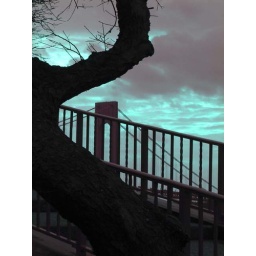
This is part of a tree under the over path on 92nd street and shore road.